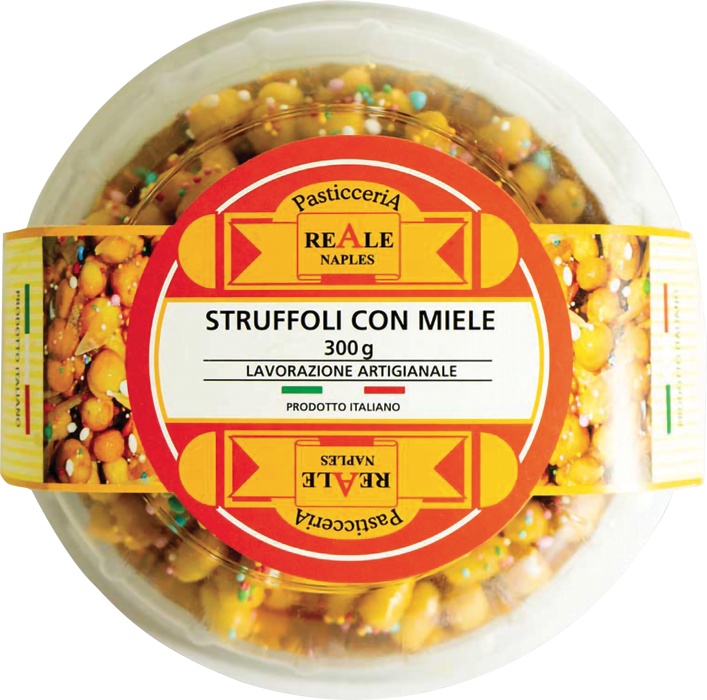
Natale REALE STRUFFOLI MIELE GR 300
Gli struffoli sono dei dolci tipici della tradizionale cucina napoletana. Il dolce è composto da numerosissime palline di impasto, fritte nell’olio, glassate con miele e decorate, infine, con pezzetti di frutta candita e confettini colorati (chiamati “diavulilli” in napoletano). miscela di miele originari e non originari della UE (38,3 %), farina di GRANO tenero tipo 00, zucchero, UOVA pastorizzate, margarina (grasso di palma, acqua, olio di girasole, emulsionanti:(mono-e digliceridi degli acidi grassi, lecitina), sale da cucina (0,1%), acidificante: acido citrico, aroma, colorante: carotene.), olio di semi di girasole alto oleico, confettini: saccarosio; farina di FRUMENTO ; amido di mais; amido di riso, gomma arabica; maltodestrina; agente di rivestimento: E903; , Coloranti: E120, E133; E160a(iii);, frutta candita : scorze di arancia e limone, cubetti di zucca; sciroppo di glucosio - fruttosio; saccarosio; correttore d'acidita': acido citrico E330; conservanti: ANIDRIDE SOLFOROSA E202, E220 (come residuo), Agenti lievitanti: Carbonati di ammonio, sale, aromi, Vanillina. Contiene allergeni: ANIDRIDE SOLFOROSA e SOLFITI , Cereali contenenti GLUTINE , UOVA e prodotti a base di UOVA Può contenere tracce di LATTE, SENAPE, SOIA, LUPINO, ARACHIDI. Termine minimo di conservazione o data di scadenza: 180gg - Condizioni di conservazione : Conservare in Luogo Fresco e Asciutto - Produttore o operatore del settore: Produttore - Paese di origine: Italia - Istruzioni d'uso : Consumare tale e quale. 100 g Porzione 100 g AR 100g AR 100g Assunzioni di rif. Energia 1622 kJ 1622 kJ 19,3 % 19,3 % 8400 kJ 385 kcal 385 kcal 2000 kcal Grassi 9,4 g 9,4 g 13,4 % 13,4 % 70 g di cui grassi saturi 2,8 g 2,8 g 14 % 14 % 20 g Carboidrati 70 g 70 g 26,9 % 26,9 % 260 g di cui zuccheri 45 g 45 g 50,0 % 50,0 % 90 g Fibre 0,8 g 0,8 g Proteine 4,6 g 4,6 g 9,2 % 9,2 % 50 g Sale 0,20 g 0,20 g 3,3 % 3,3 % 6 g
Brand: Reale
Category: Food, Beverages & Tobacco > Food Items > Bakery > Donuts